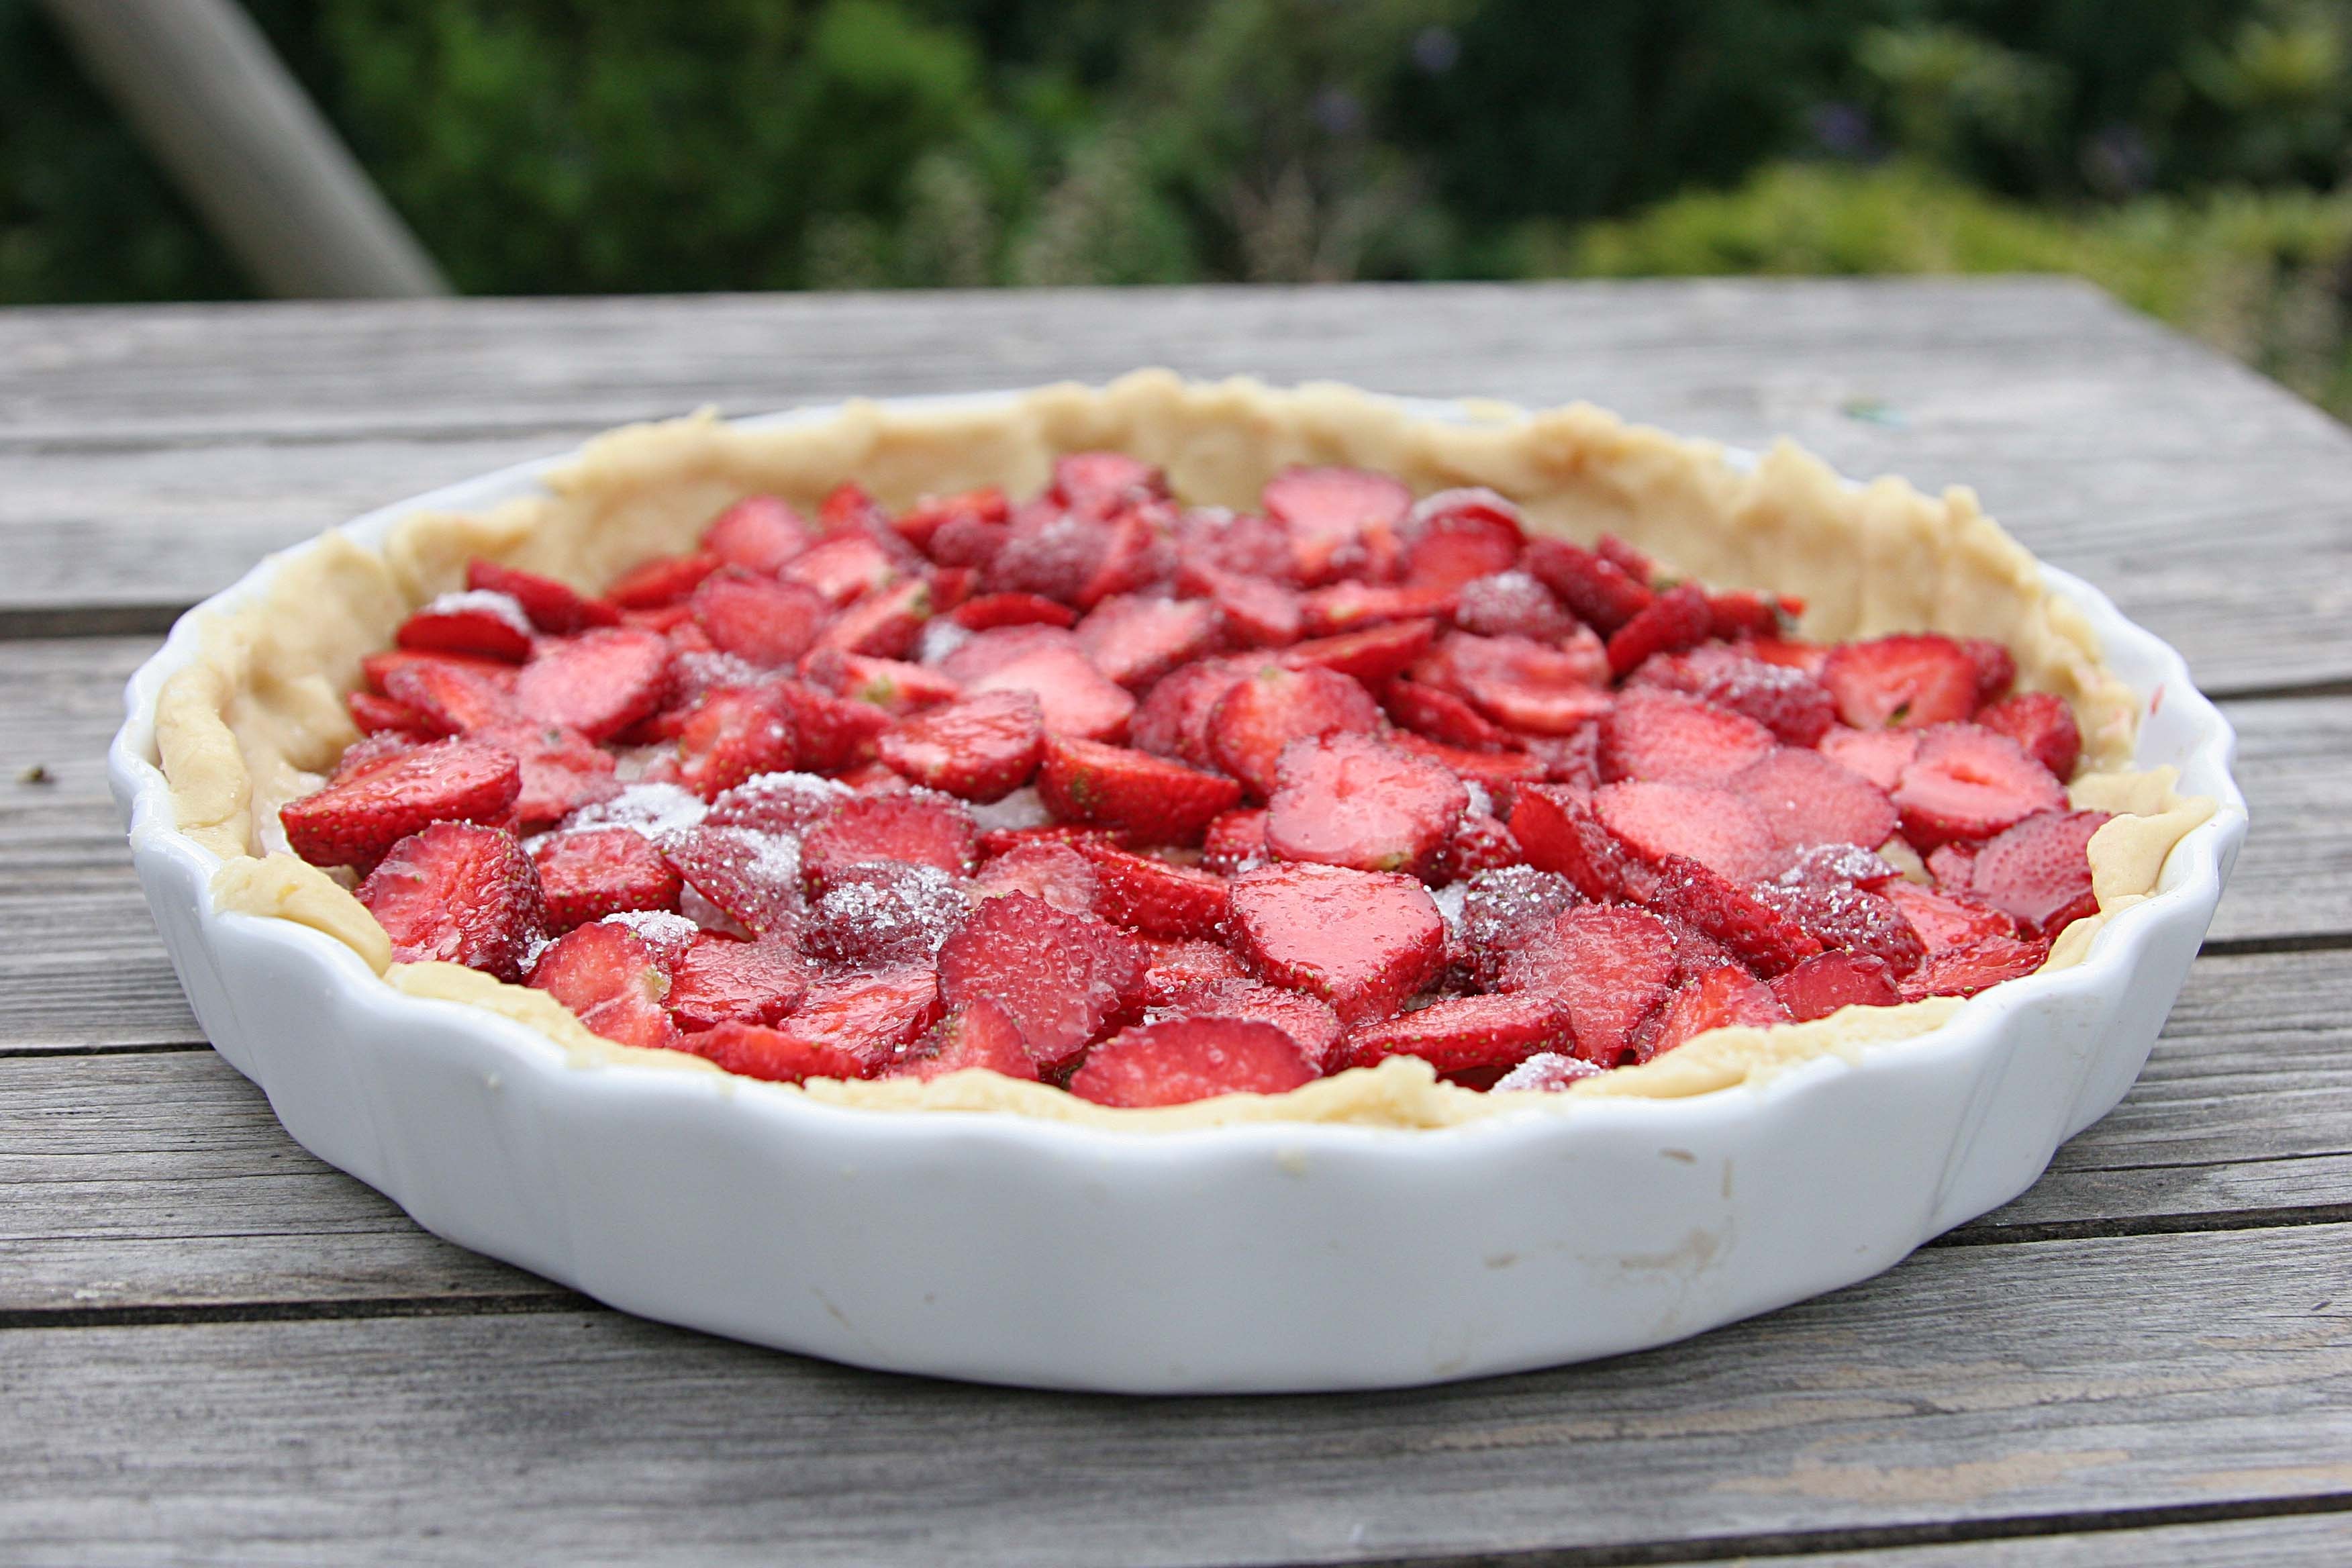
plant, raspberry, fruit, berry, dish, food, produce, breakfast, dessert, cake, pie, pastry, strawberry, cherry pie, eating, sweets, tart, strawberries, baked goods, flowering plant, strawberry pie, blackberry pie, land plant, rhubarb pie